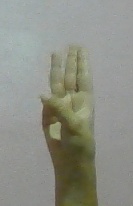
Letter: thaa